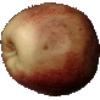
Label: Apple Red 3